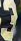
Number: 3